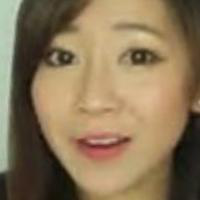
Age group: age 21-30